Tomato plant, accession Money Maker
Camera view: tilt-top (135 deg); turntable rotation: 240 degrees
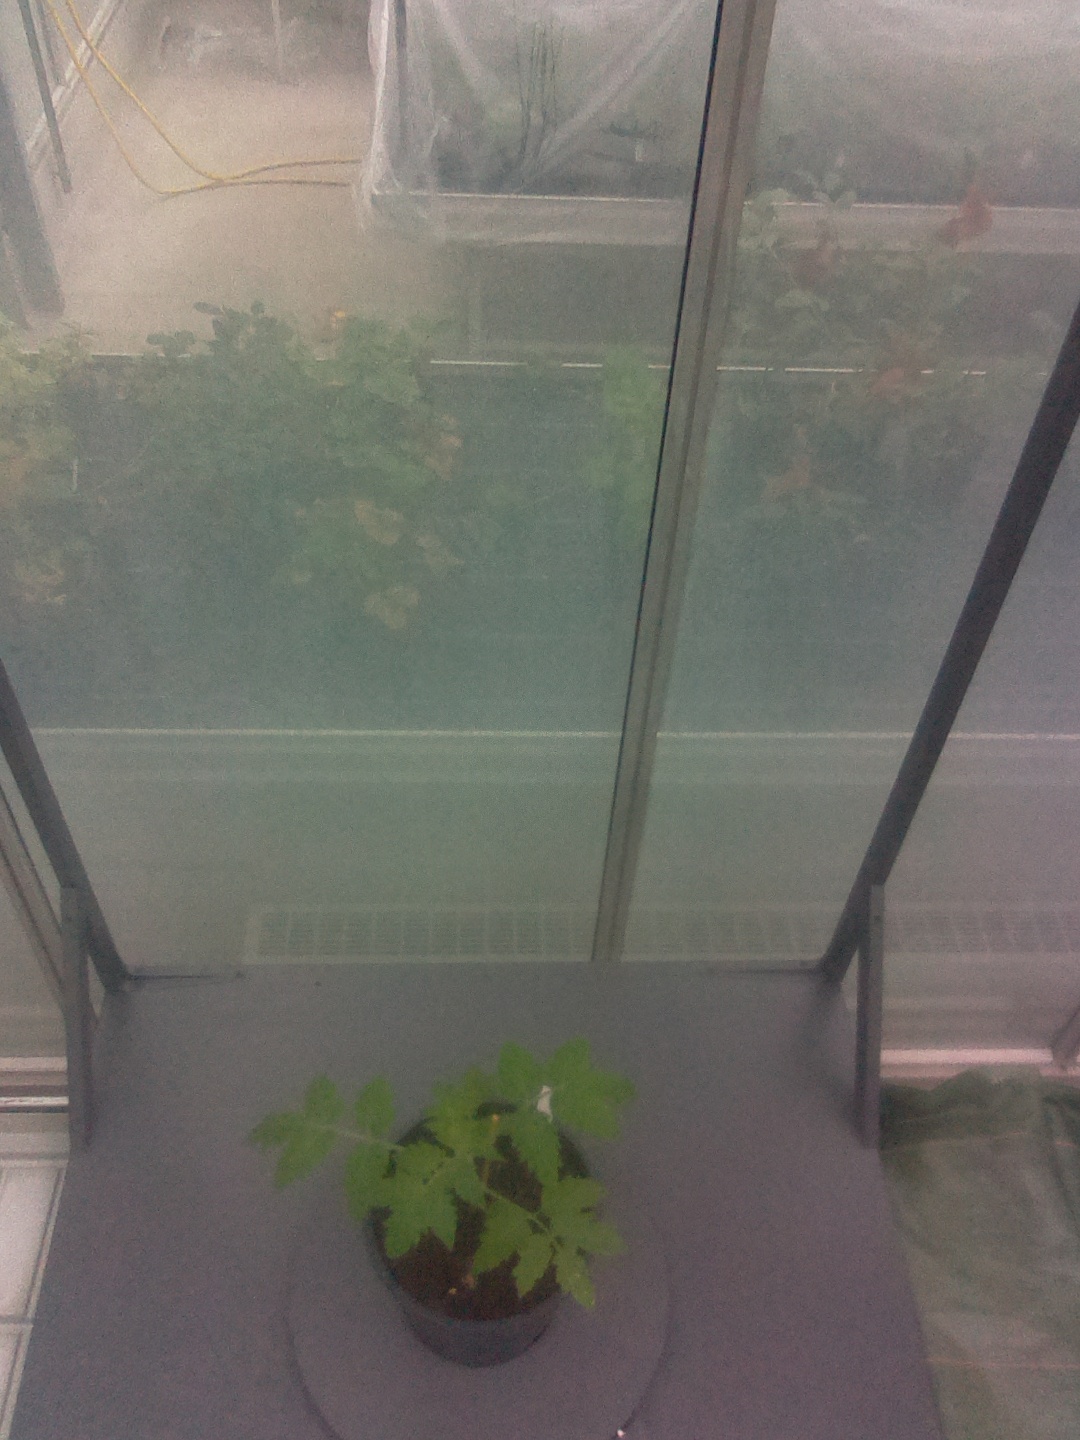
BBCH growth stage 13: 6 of true leaves visible